Joanne Ooi

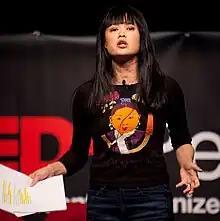
Joanne Ooi at the TEDxPearlRiver event

Joanne Ooi (born December 13, 1967) is a Singaporean American environmentalist, art dealer, marketing expert, founder & CEO of Plukka.